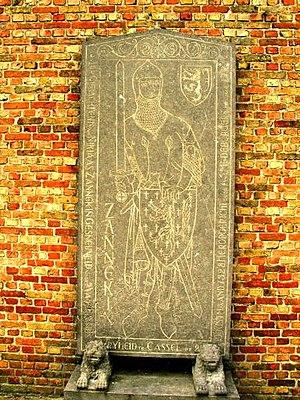
Nicolaas Zannekin ou Nicolas Zanekin, ou en encore Zannequin. Marchand, tribun et aventurier flamand, chef de la révolte des Karls contre Philippe VI, le roi de France et comte de Flandre.